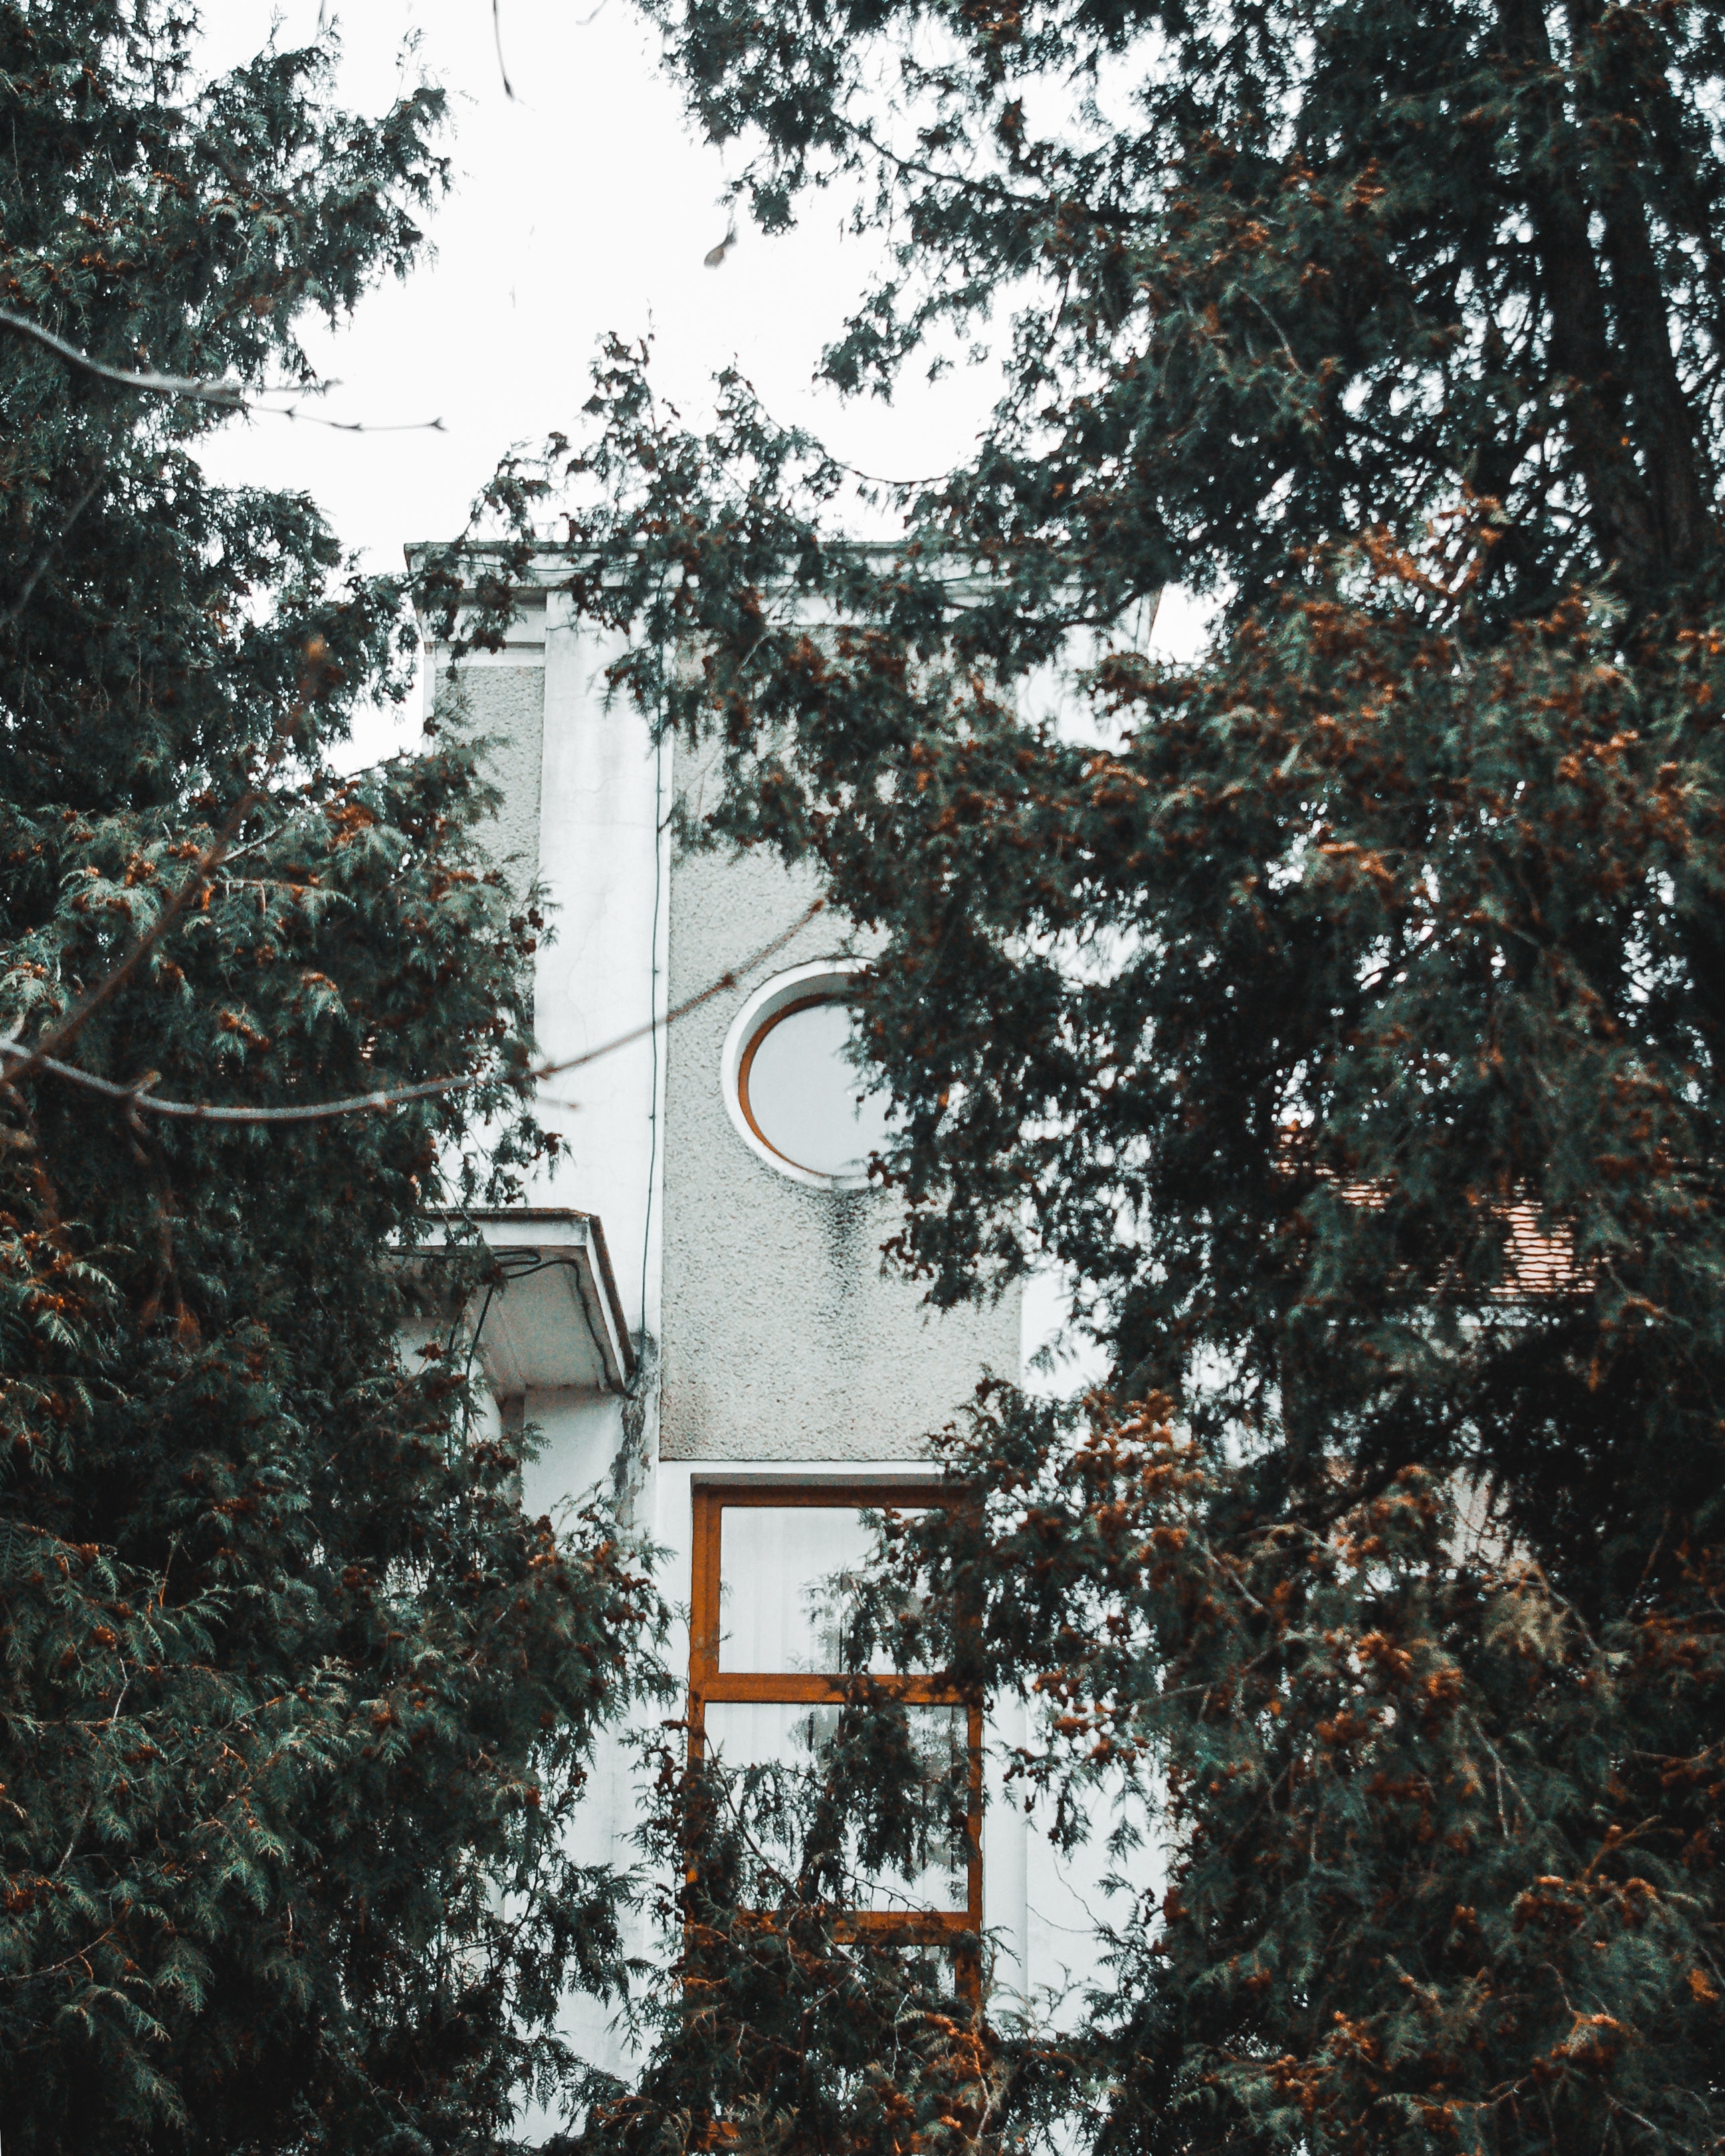
tree, vegetation, leaf, architecture, urban area, woody plant, plant, house, branch, facade, home, autumn, window, forest, building, city, residential area, road